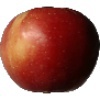
Label: braeburn_apple